St James Deeping railway station

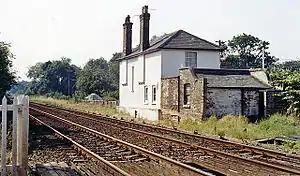
The station in 1991

St James Deeping is a former railway station which served the village of Deeping St James and town of Market Deeping in Lincolnshire, England. It was on the Lincolnshire Loop Line between Lincoln and Peterborough via Boston and Spalding.